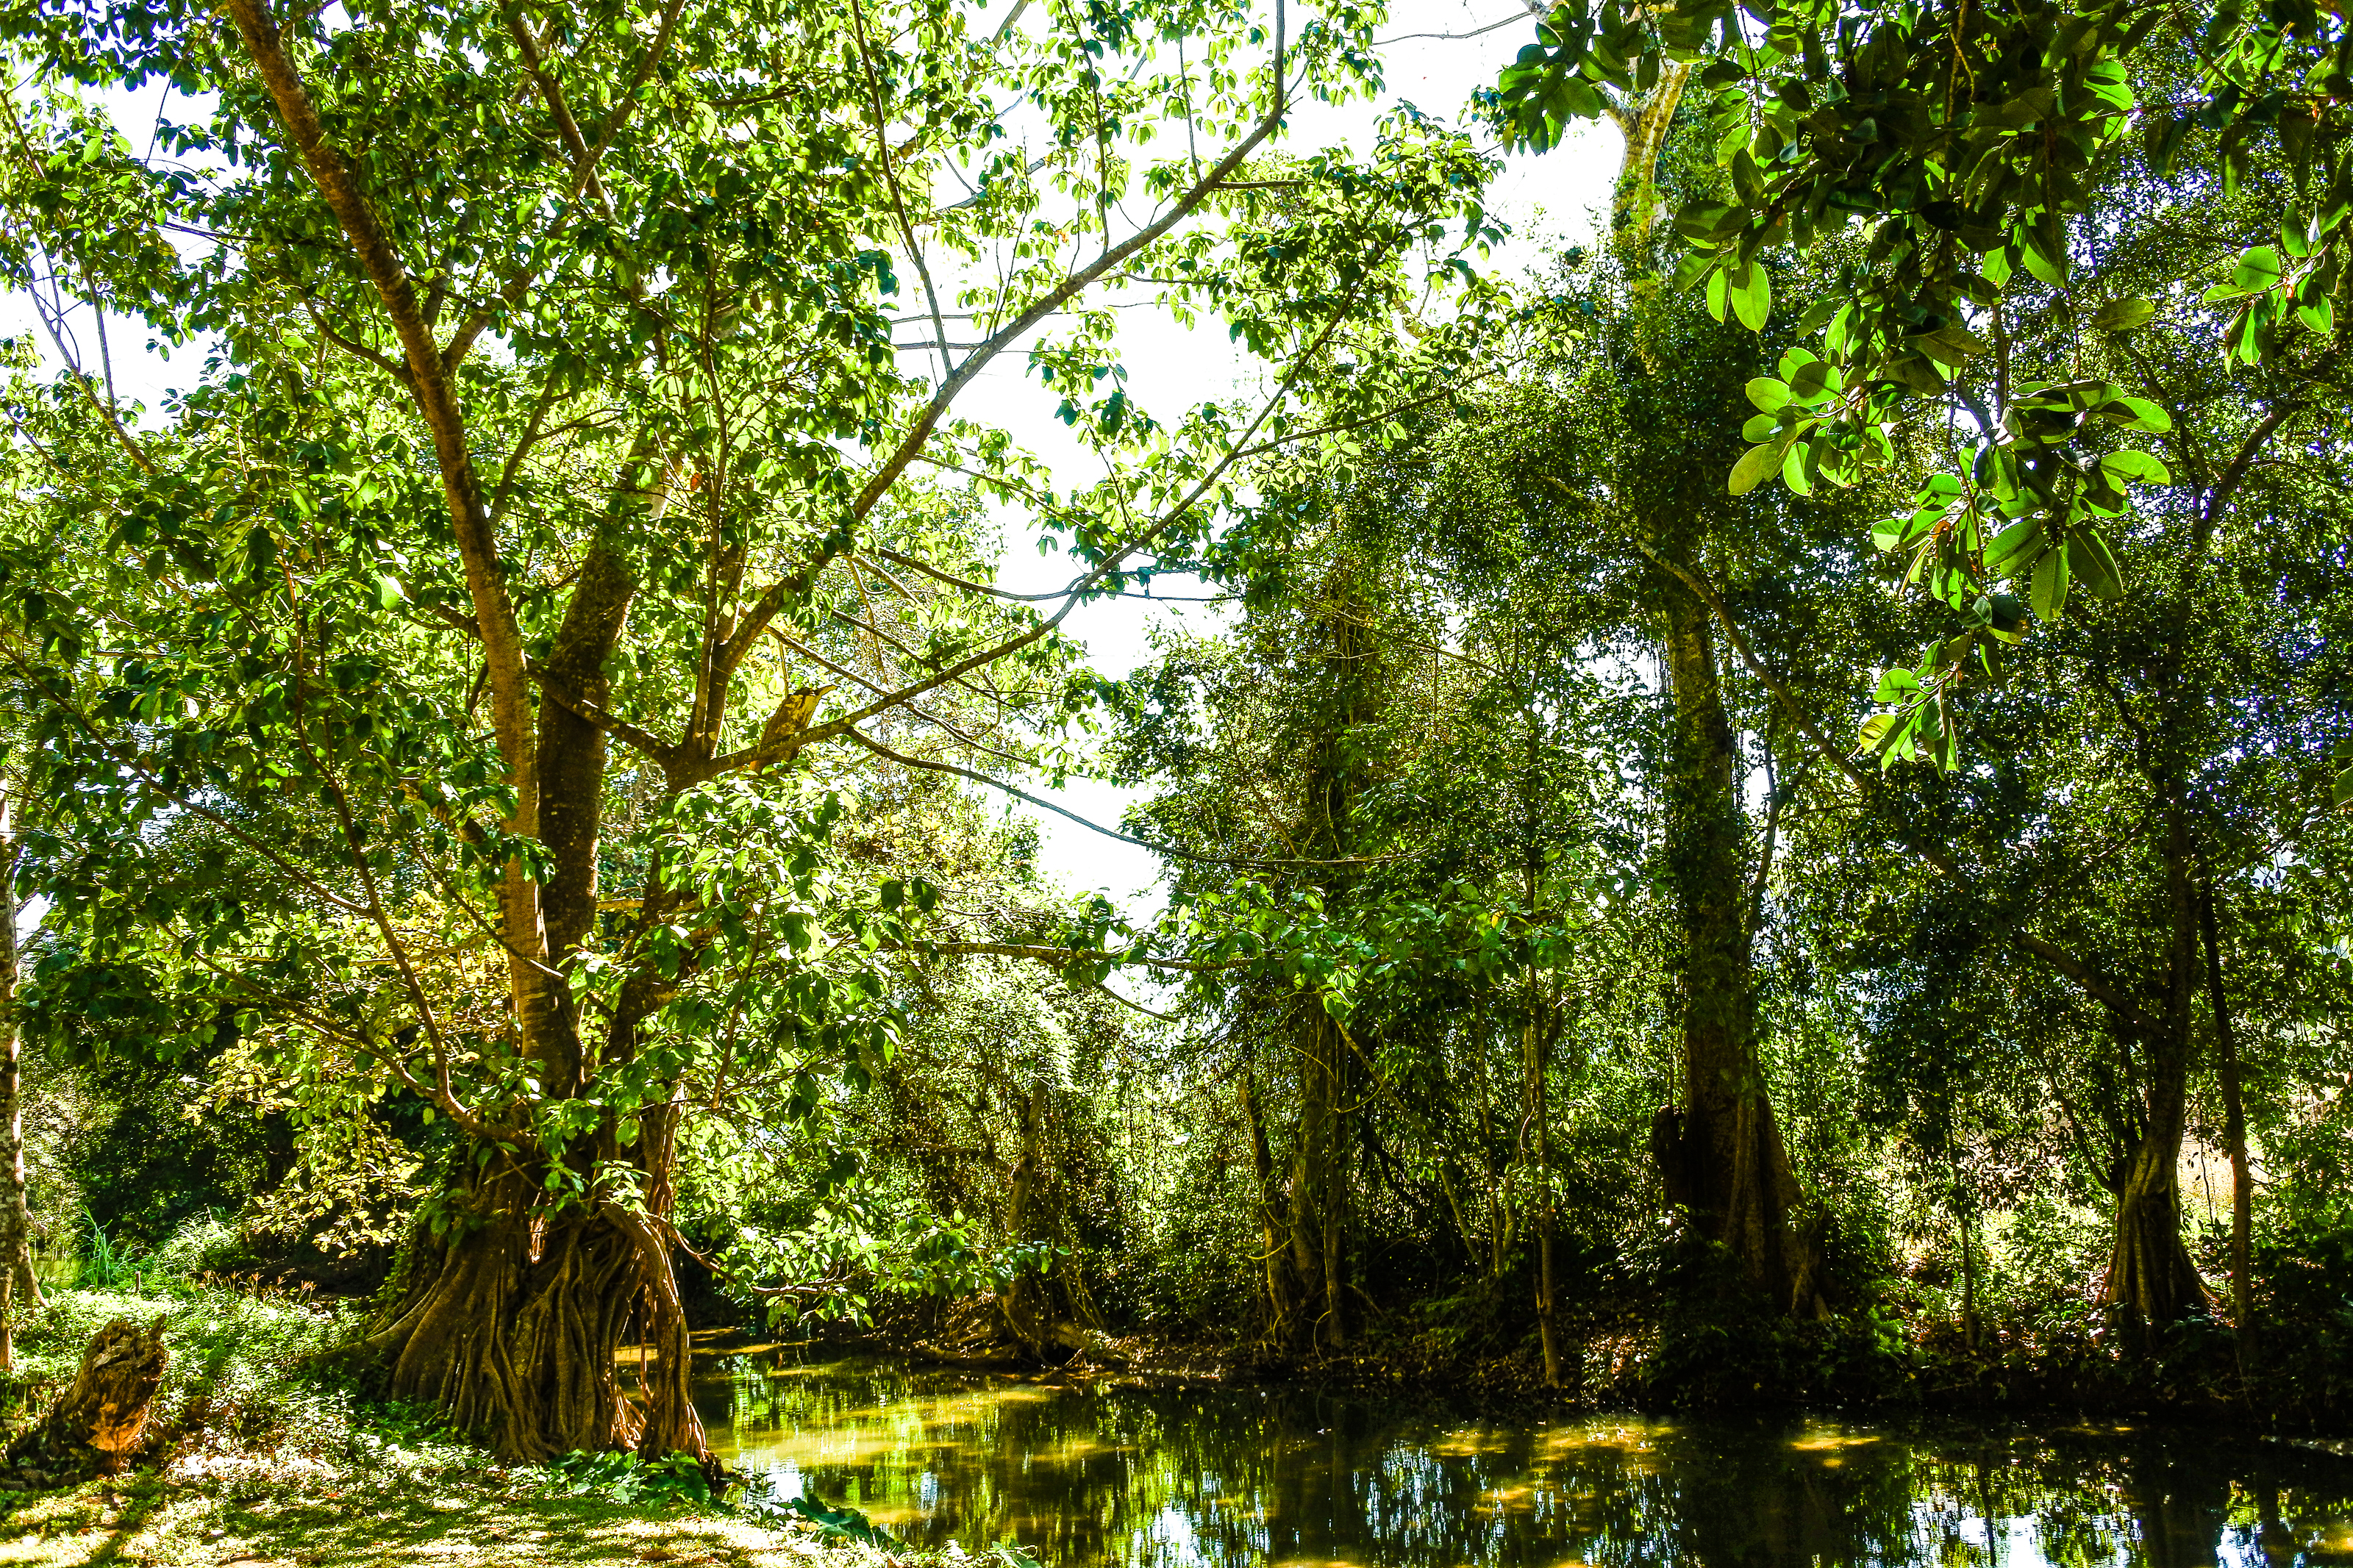
pond, forest, mirror, bright, tourism, scenery, summer, rock, beautiful, swimming, view, thailand, national, wood, sunny, park, wildlife, green, natural, reflection, nature, asia, fishing, tree, many, water, stone, outdoor, environment, blue, light, idyllic, fish, animal, river, fresh, travel, lake, wild, colorful, natural landscape, vegetation, natural environment, nature reserve, riparian forest, bayou, jungle, biome, woody plant, old growth forest, swamp, plant, bank, woodland, sunlight, waterway, valdivian temperate rain forest, watercourse, temperate broadleaf and mixed forest, riparian zone, tropical and subtropical coniferous forests, wetland, Northern hardwood forest, ecoregion, floodplain, rainforest, branch, grove, landscape, plant community, trunk, stream, national park, state park, canal, spring, fluvial landforms of streams